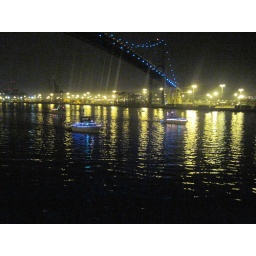
boats cross under the Vincent Thomas bridge during the holiday parade